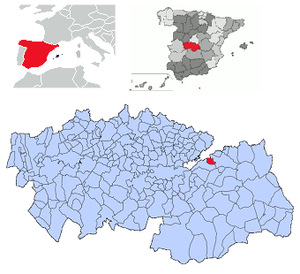
Ciruelos est une commune d'Espagne de la province de Tolède dans la communauté autonome de Castille-La Manche.